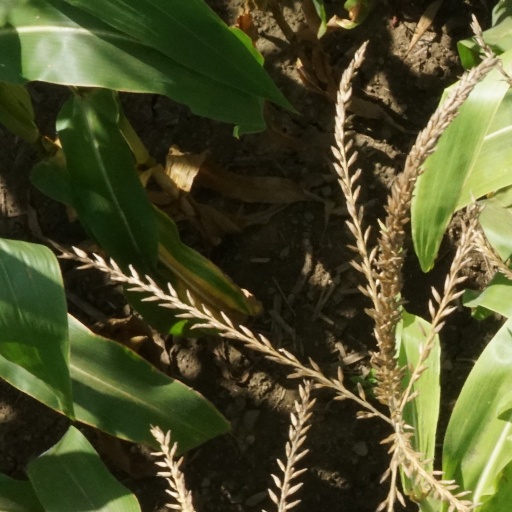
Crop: maize; corn